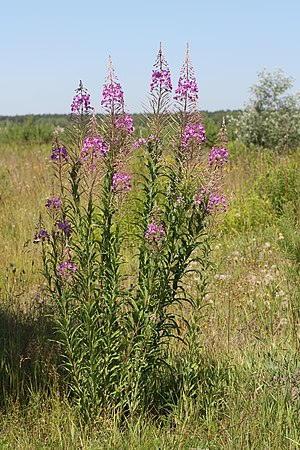
Gederams (art) / Galleri
Gederams er en 40-150 cm høj urt, der vokser i skovlysninger, klithede og omkring bebyggelse.